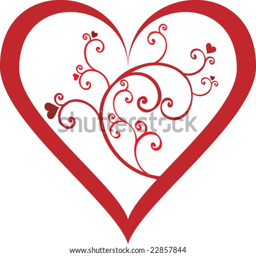
a red heart with vines of swirls